Granary Square

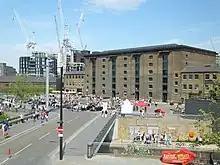
Road bridge to Granary Square with Central Saint Martins college behind

Granary Square is a large open space in the London Borough of Camden. Comparable in size to Trafalgar Square, it is part of the larger King's Cross Central development. It has been cited as an example of a privately owned public space in London. The new Central Saint Martins complex is adjacent. Visitor attractions in the square include Queer Britain, the UK's first dedicated museum of LGBT history and culture.